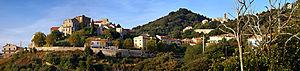
Olmiccia et Sant'Andréa-di-Tallano, deux villages de l'Alta Rocca (Corse) - Vue panoramique depuis la route D268
Olmiccia est une commune française située dans la circonscription départementale de la Corse-du-Sud et le territoire de la collectivité de Corse. Le village appartient à la piève de Tallano, en Alta Rocca.
Alta Rocca est l'un des onze secteurs opérationnels du parc naturel régional de Corse, dans le « Delà-des-Monts », un territoire équivalant aujourd'hui au département de Corse-du-Sud.
L'Alta Rocca est une région naturelle de Corse située dans l'arrière-pays de Sartène. Elle culmine au Monte Incudine à 2 134 mètres d'altitude et a pour capitale Levie.